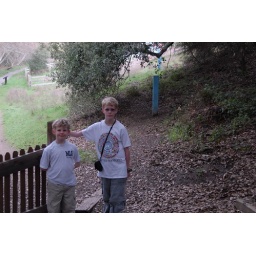
At this spot, a fence was split by feet by the 1906 earthquake. Here are the boys at that spot.